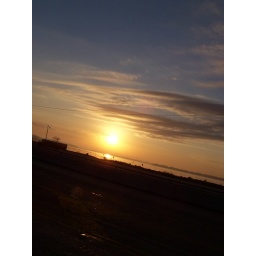
This is an over the shoulder shot taken out the car window on the way to work.